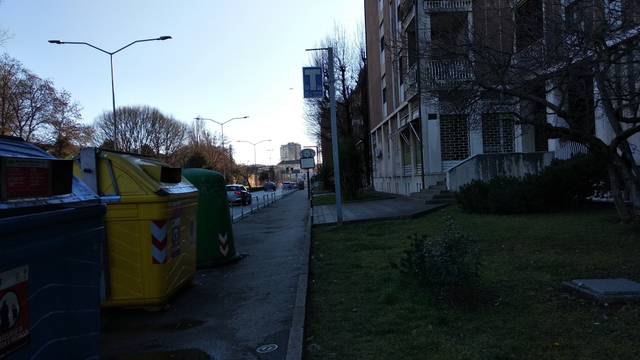
Region: Italy
Coordinates: 45.551, 11.535